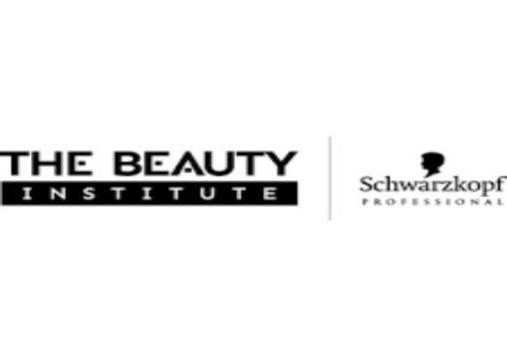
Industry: Necessities